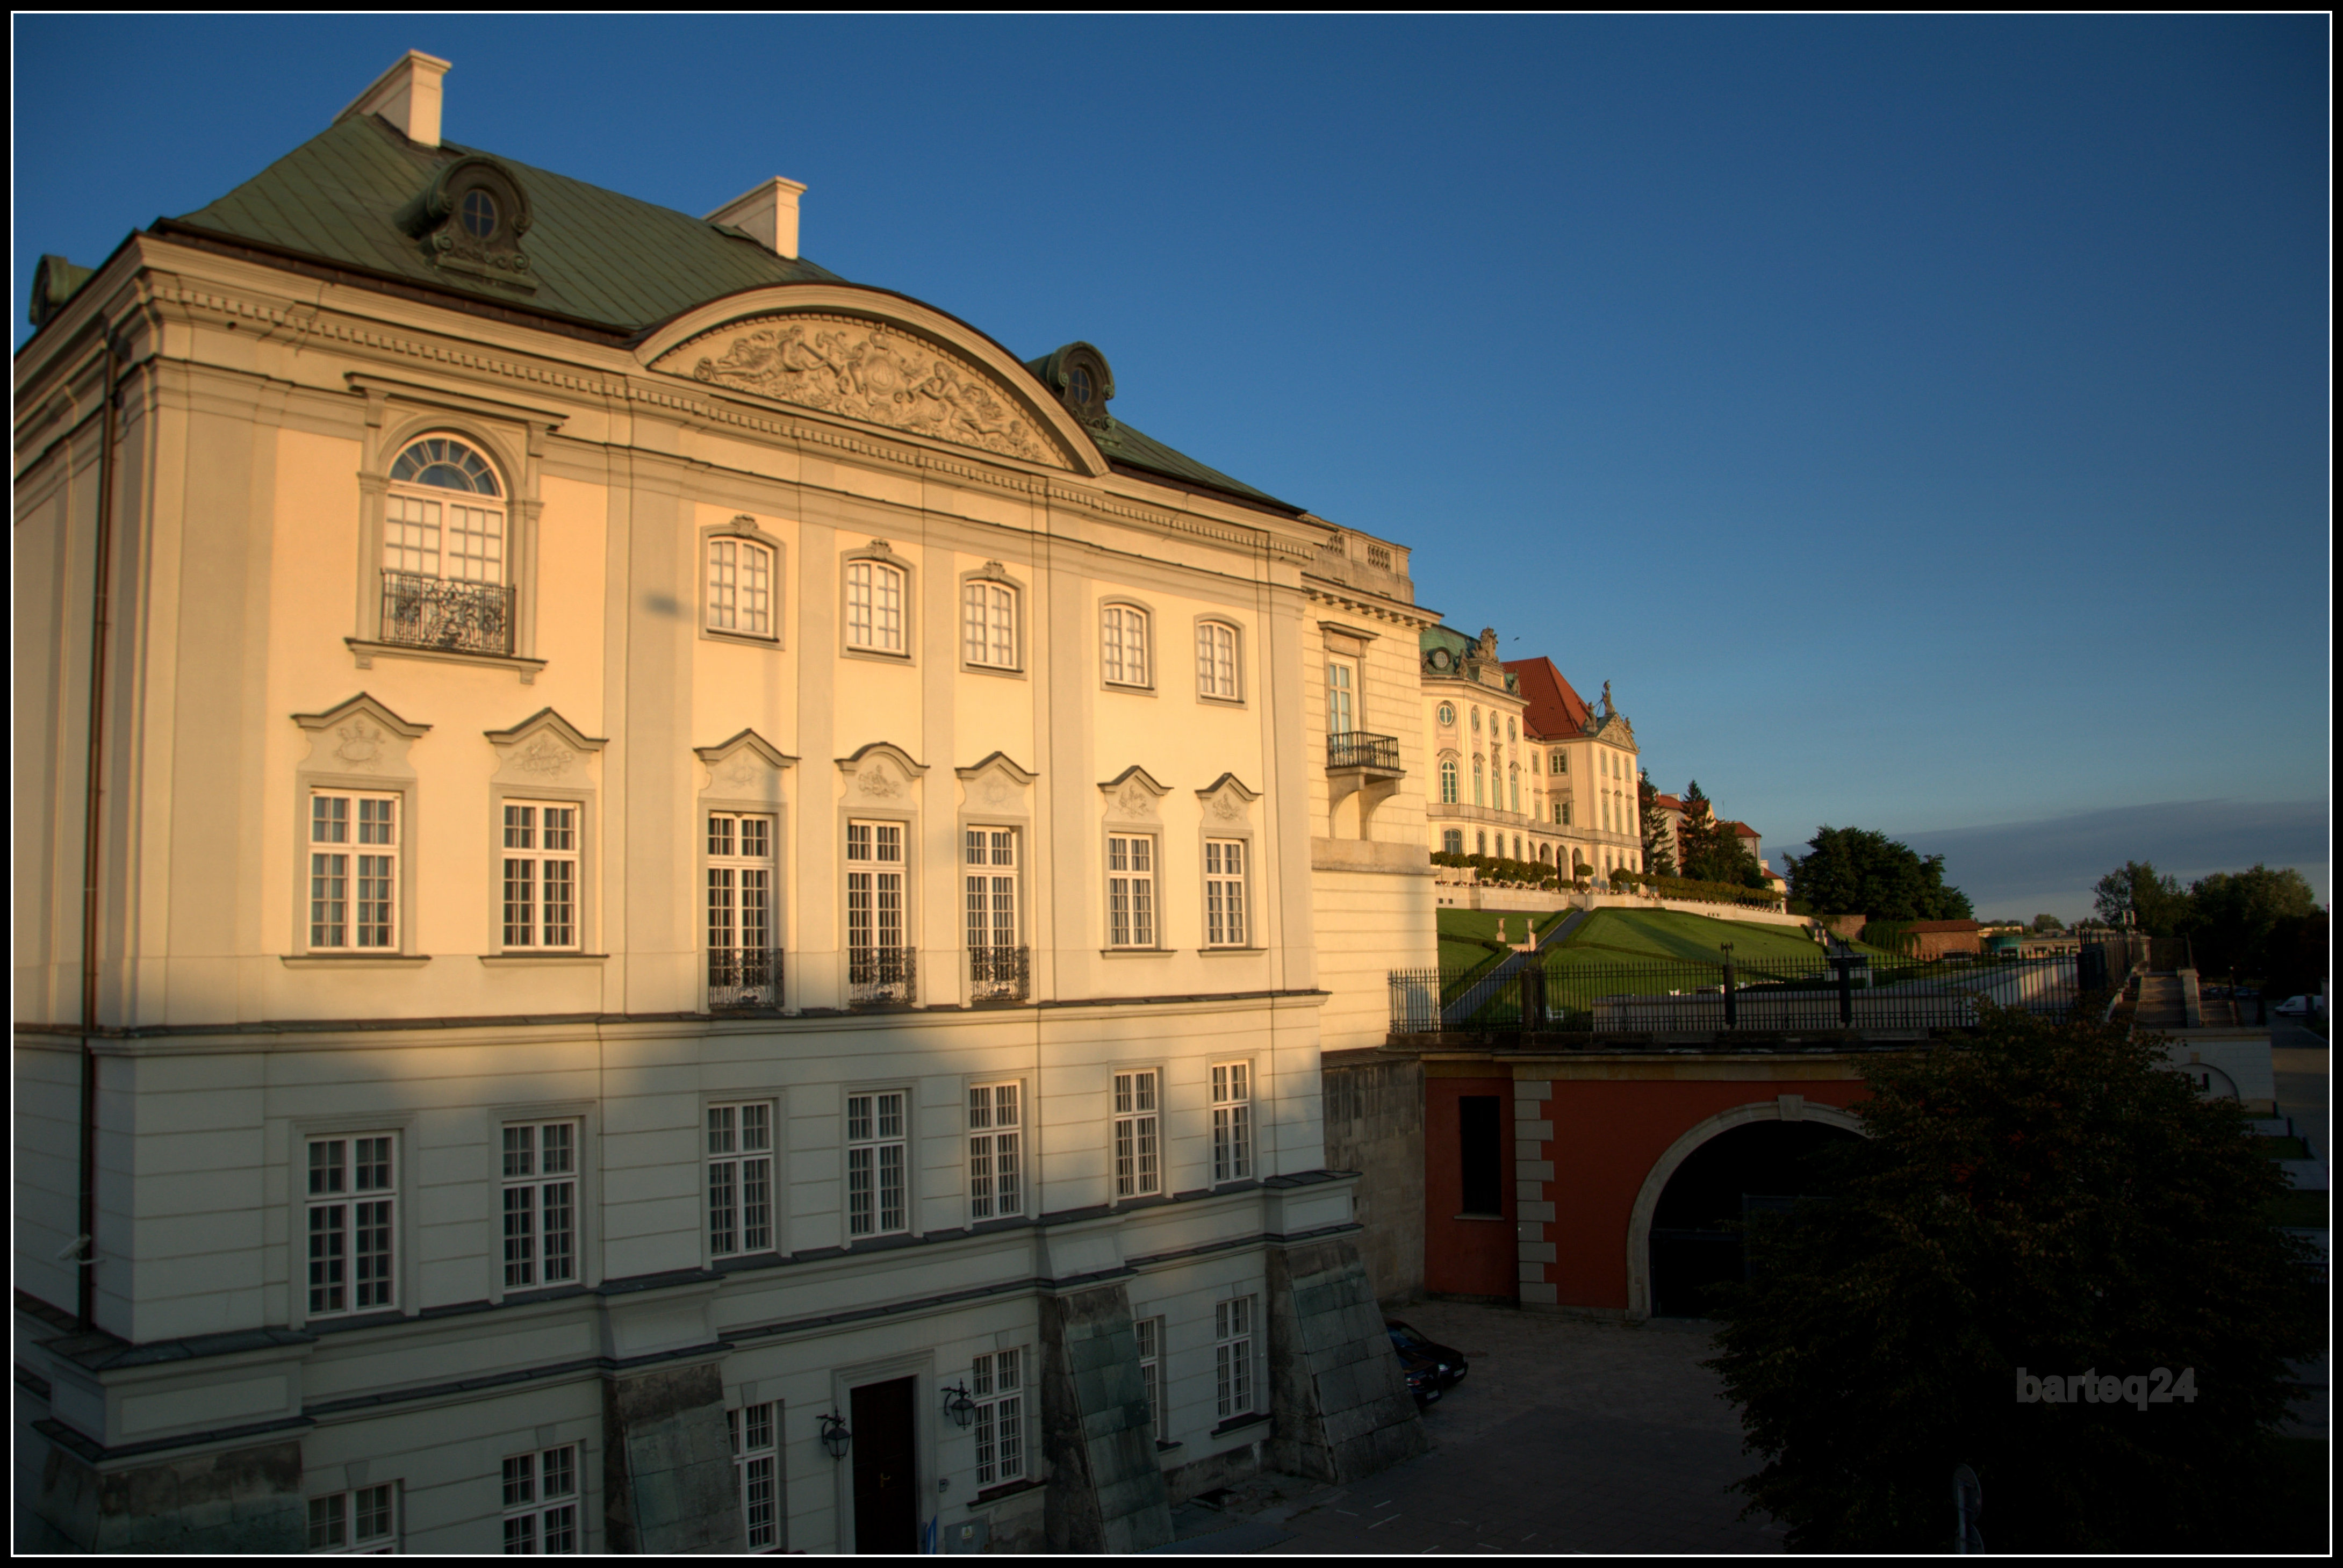
architecture, town, building, palace, europe, landmark, facade, tourism, poland, europa, tourist attraction, estate, oldtown, polska, warsaw, warszawa, mazovia, mazowsze, staremiasto, paacpodblach, thetinroofedpalace, theroyalcastle, zamekkrlewski